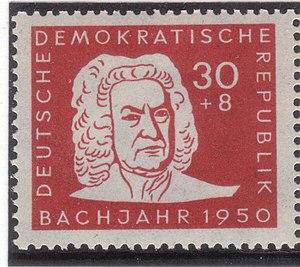
Cette liste recense les personnalités figurant sur les timbres-poste d'Allemagne fédérale, de la République Démocratique d'Allemagne, des diverses zones d'occupation alliées, de la Sarre, du Troisième Reich, de la République de Weimar, de l'Empire Allemand ainsi que des divers petits royaumes qui l'ont précédé.